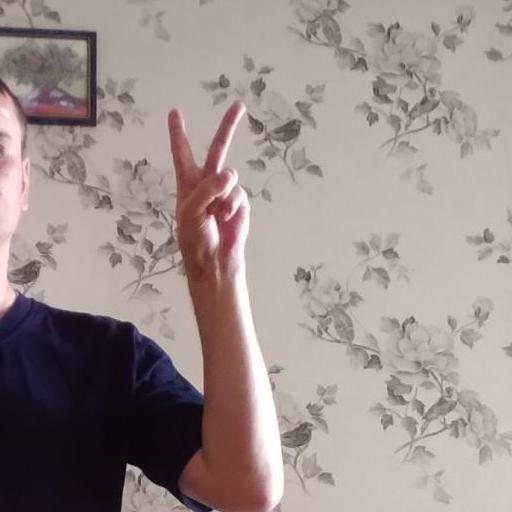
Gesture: peace